List of Indio characters

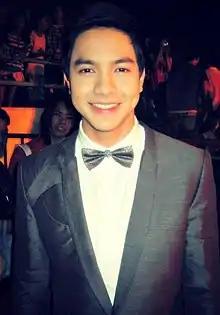
Alden Richards portrays Young Adult Malaya / Simeon / Indio

Portrayed by Bong Revilla, he is the show's main protagonist and also, the demigod son of Ynaguiguinid, a goddess of war, and Hangaway, a native warrior. As a demigod, he possesses godly powers and immense superhuman strength that truly makes him the destined savior of both his fellow Filipinos and diwatas from the Spanish colonists. The character is also portrayed by Vincent Magbanua and Alden Richards in the first part of the show. GMA Network's vice president for Entertainment TV, Lilybeth G. Rasonable said that "Indio was really made for him [Revilla]." Revilla finds his very first television series "exciting but very challenging" and went through rigorous acting trainings under director Laurice Guillen and Pen Medina for his preparation for the role. He also did some readings and research regarding Philippine history because "even though it is a fictional show, it has some historical undertones that should at least have some sense of accuracy."